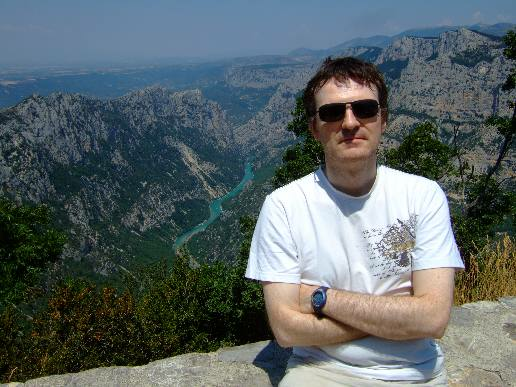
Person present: Yes